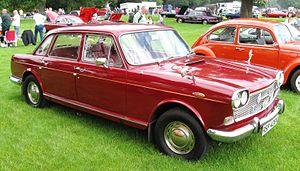
L' Austin 3 Litres est une voiture berline Britannique, qui a été introduite par Austin au salon de Londres en 1967. Il devint rapidement évident que BMC n'était pas adapté pour la production de la voiture: peu ou aucune ne semble avoir été vendue cette année, mais en juillet 1968 les voitures commencèrent à quitter l'usine. Les phares carrés vus au salon de l'automobile de 1967 avait été remplacé par de plus classiques paires de phares ronds, et en octobre 1968 la voiture a également acquis des phares de quart avant. En juillet 1968, alors que les voitures commencent à sortir de l'usine, les fabricants ont apporté des améliorations de détail mises en œuvre depuis le « lancement » officiel en octobre. Il a été fait mention de modifications aux vannes hydrauliques de la suspension arrière, et il y avait un « nouveau » rapport de démultiplication final de 3,9:1, bien qu'il ait été annoncé dans les informations sur le lancement en octobre.
British Leyland, de son nom complet British Leyland Motor Corporation Ltd, est un ancien conglomérat d'ingénierie et de fabrication automobile anglais fondé à Londres en 1968 par la fusion de Leyland Motor Corp Ltd et de British Motor Holdings Ltd. Le groupe a été partiellement nationalisé en 1975 quand le gouvernement britannique a créé le holding British Leyland Limited, rebaptisé BL PLC en 1978.